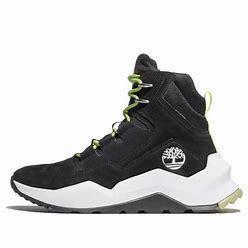
Brand: Timberland
Model: Madbury